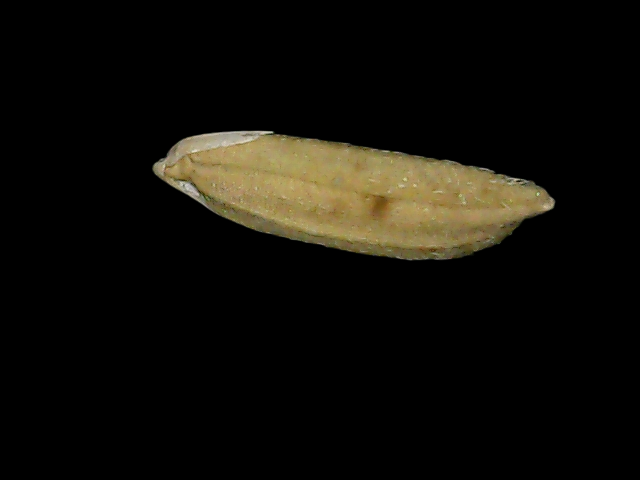
Rice variety: Bd49